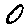
Label: 0